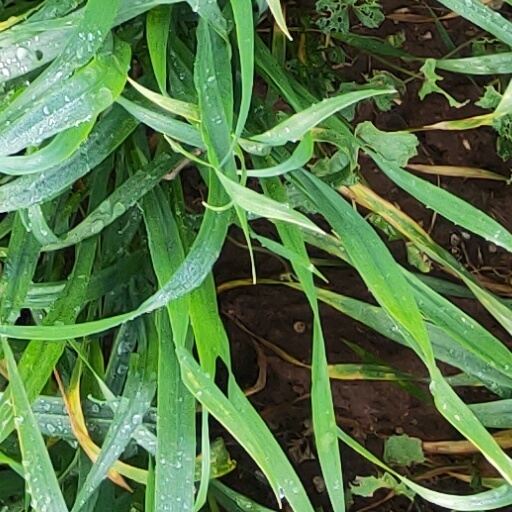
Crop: wheat